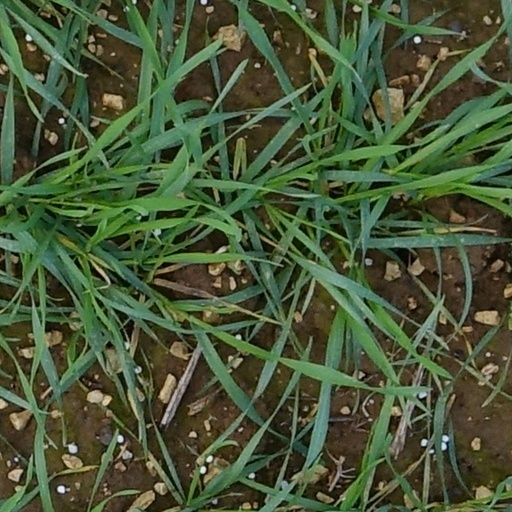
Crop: wheat